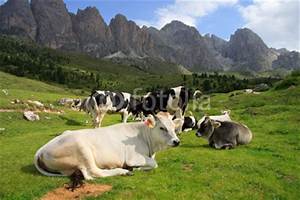
Label: cow